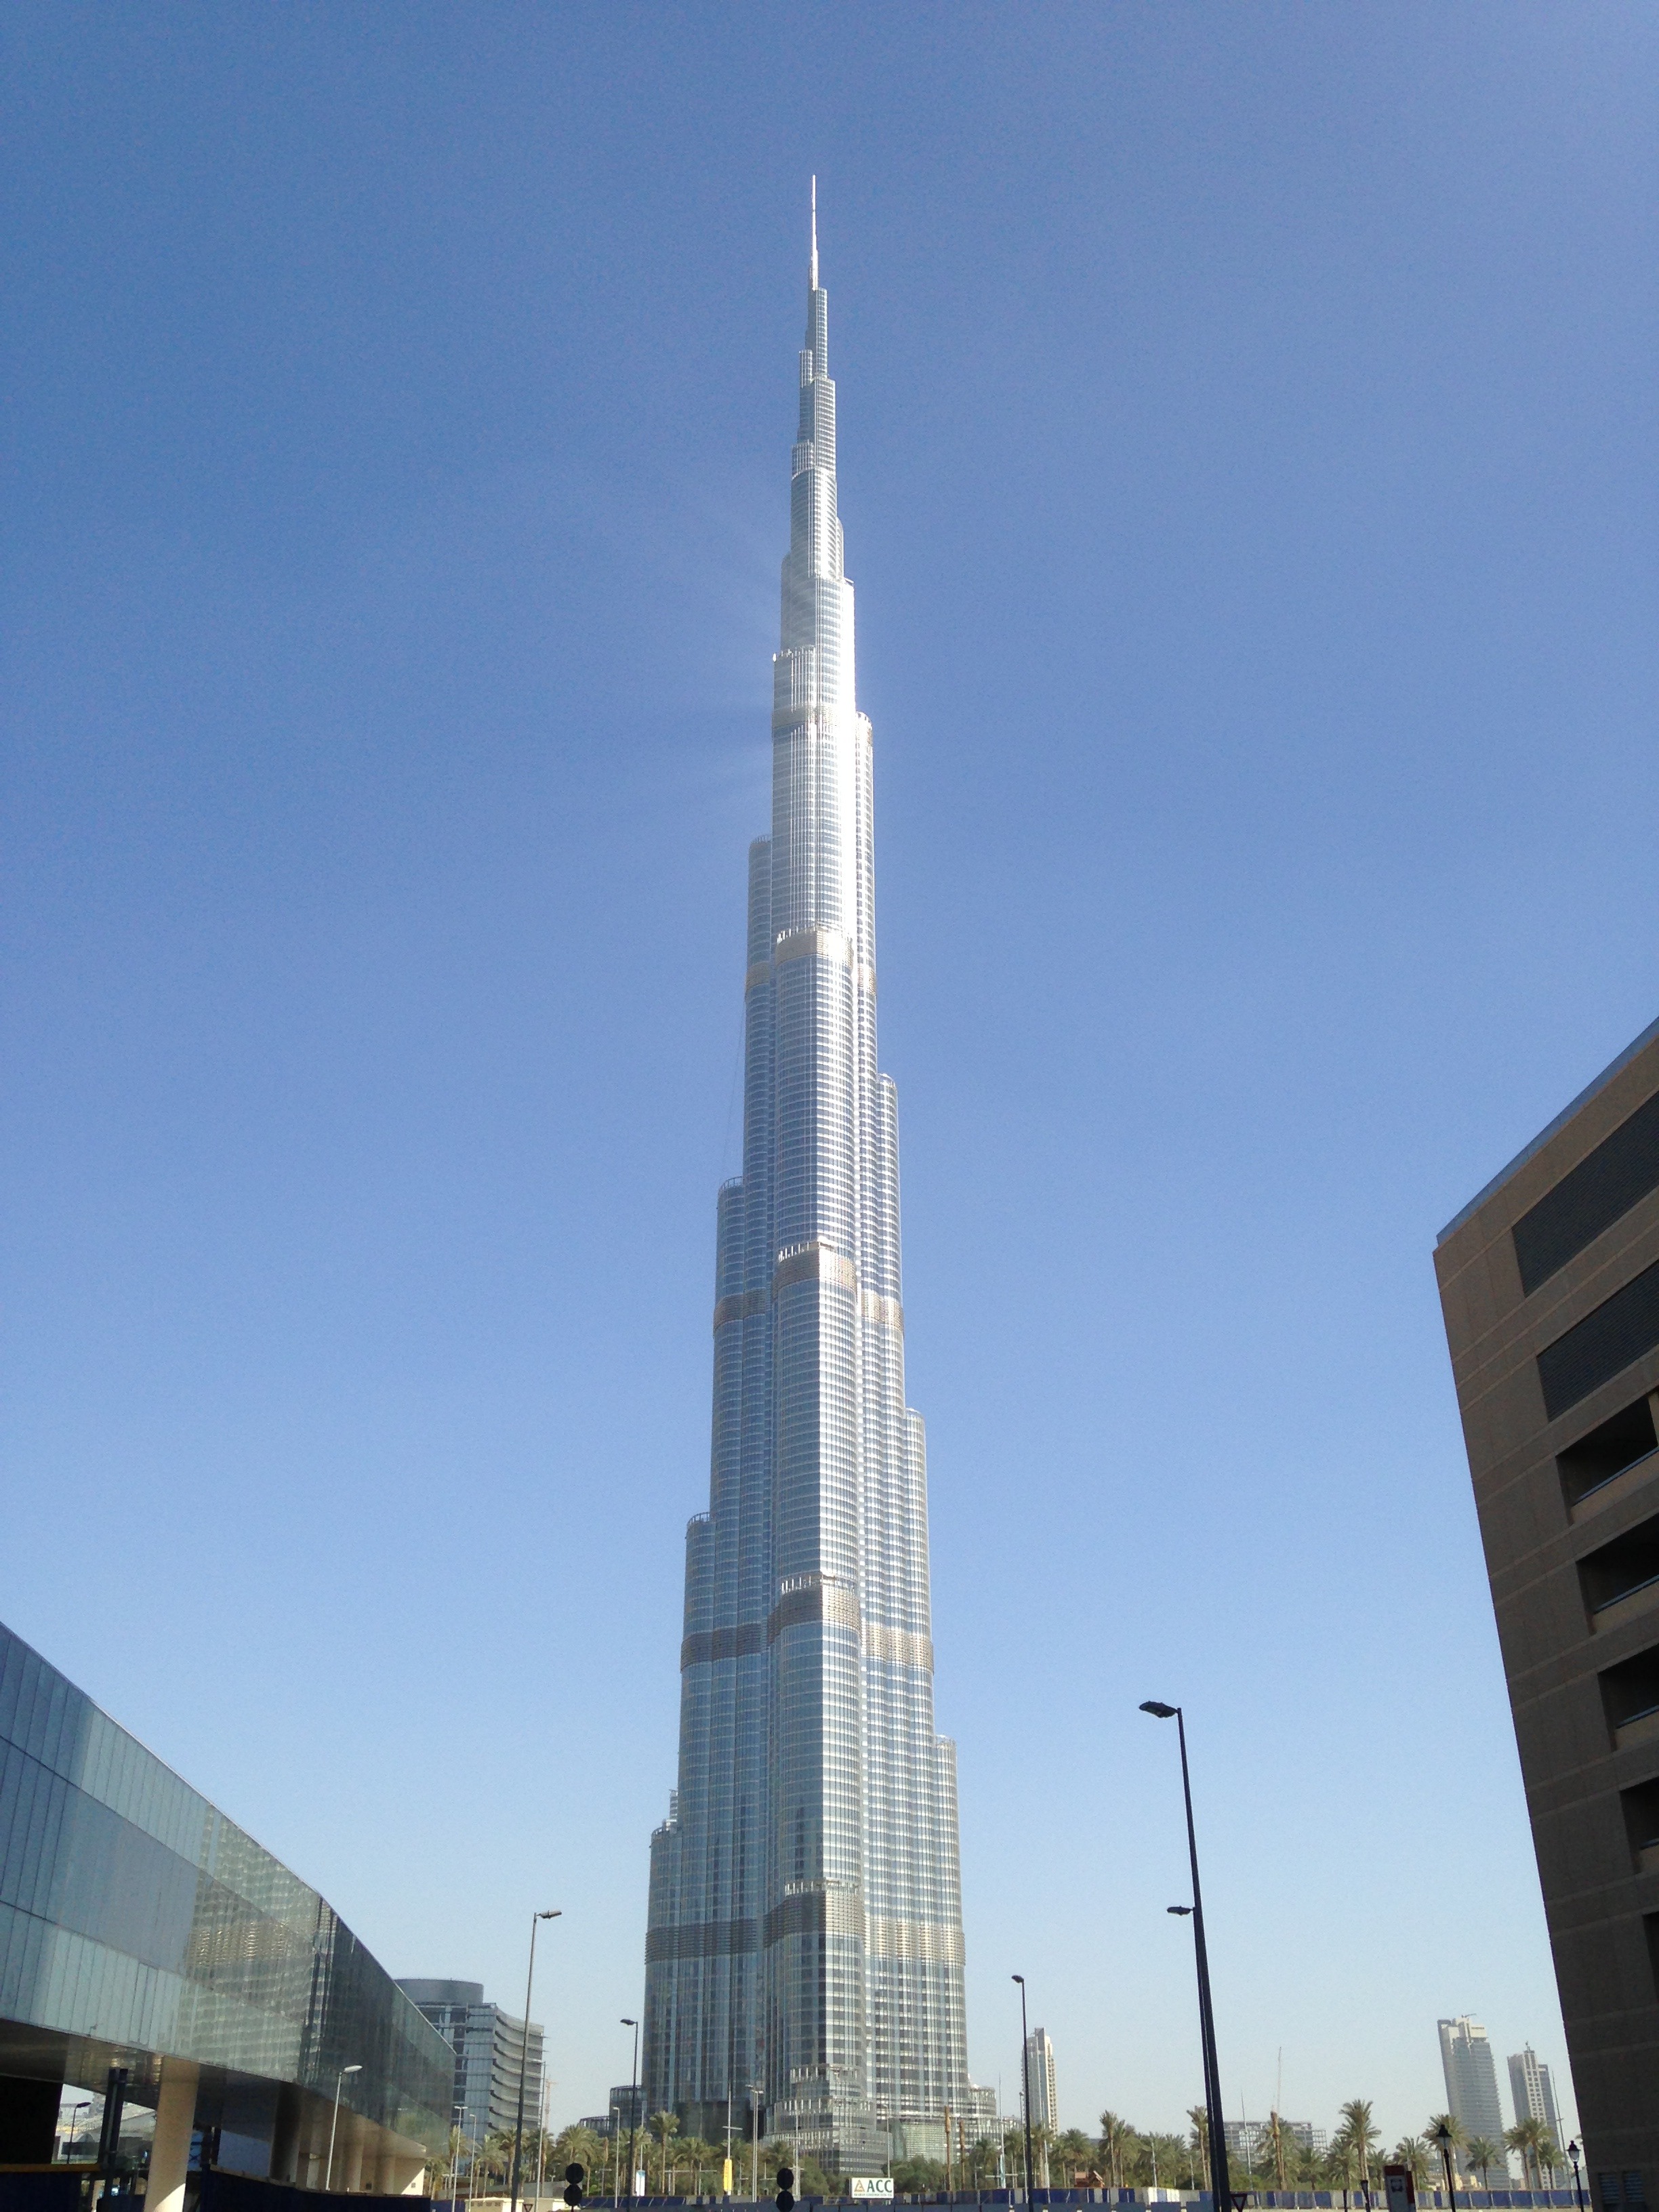
building, skyscraper, monument, tower, mast, dubai, landmark, tower block, spire, steeple, obelisk, burj khalifa, u a e